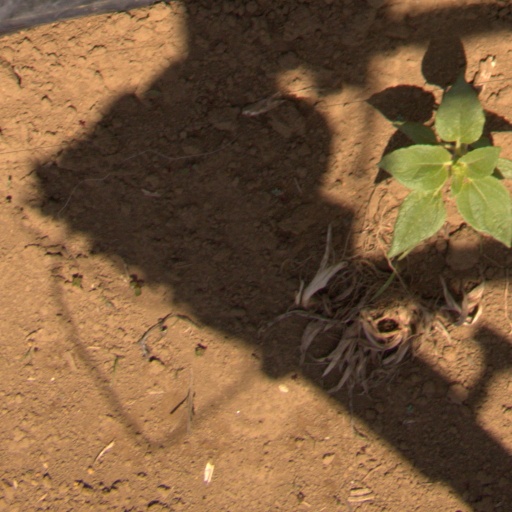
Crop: Jerusalem artichoke